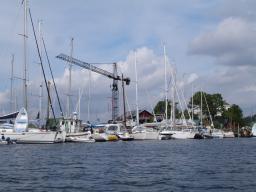
Label: Background_without_leaves